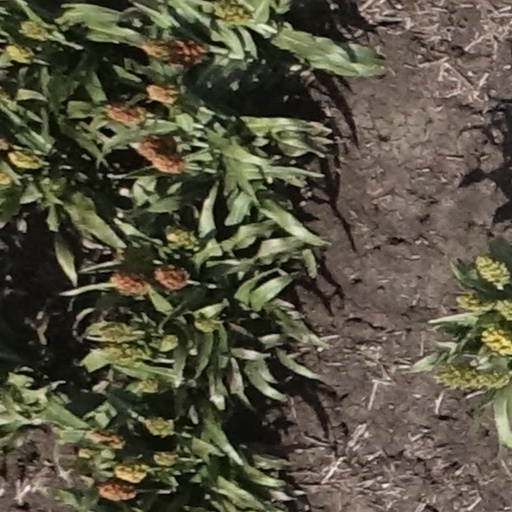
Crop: sorghum